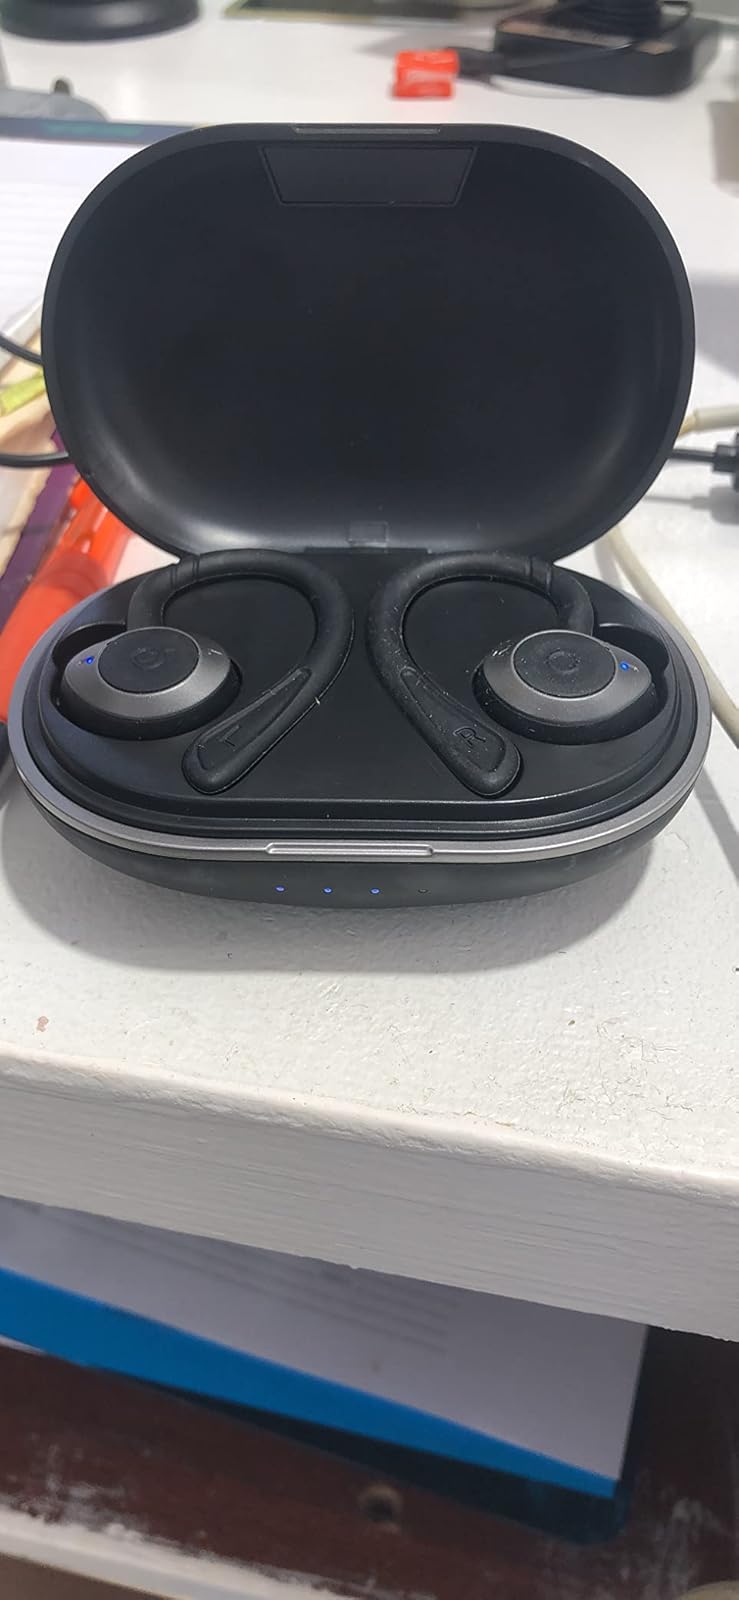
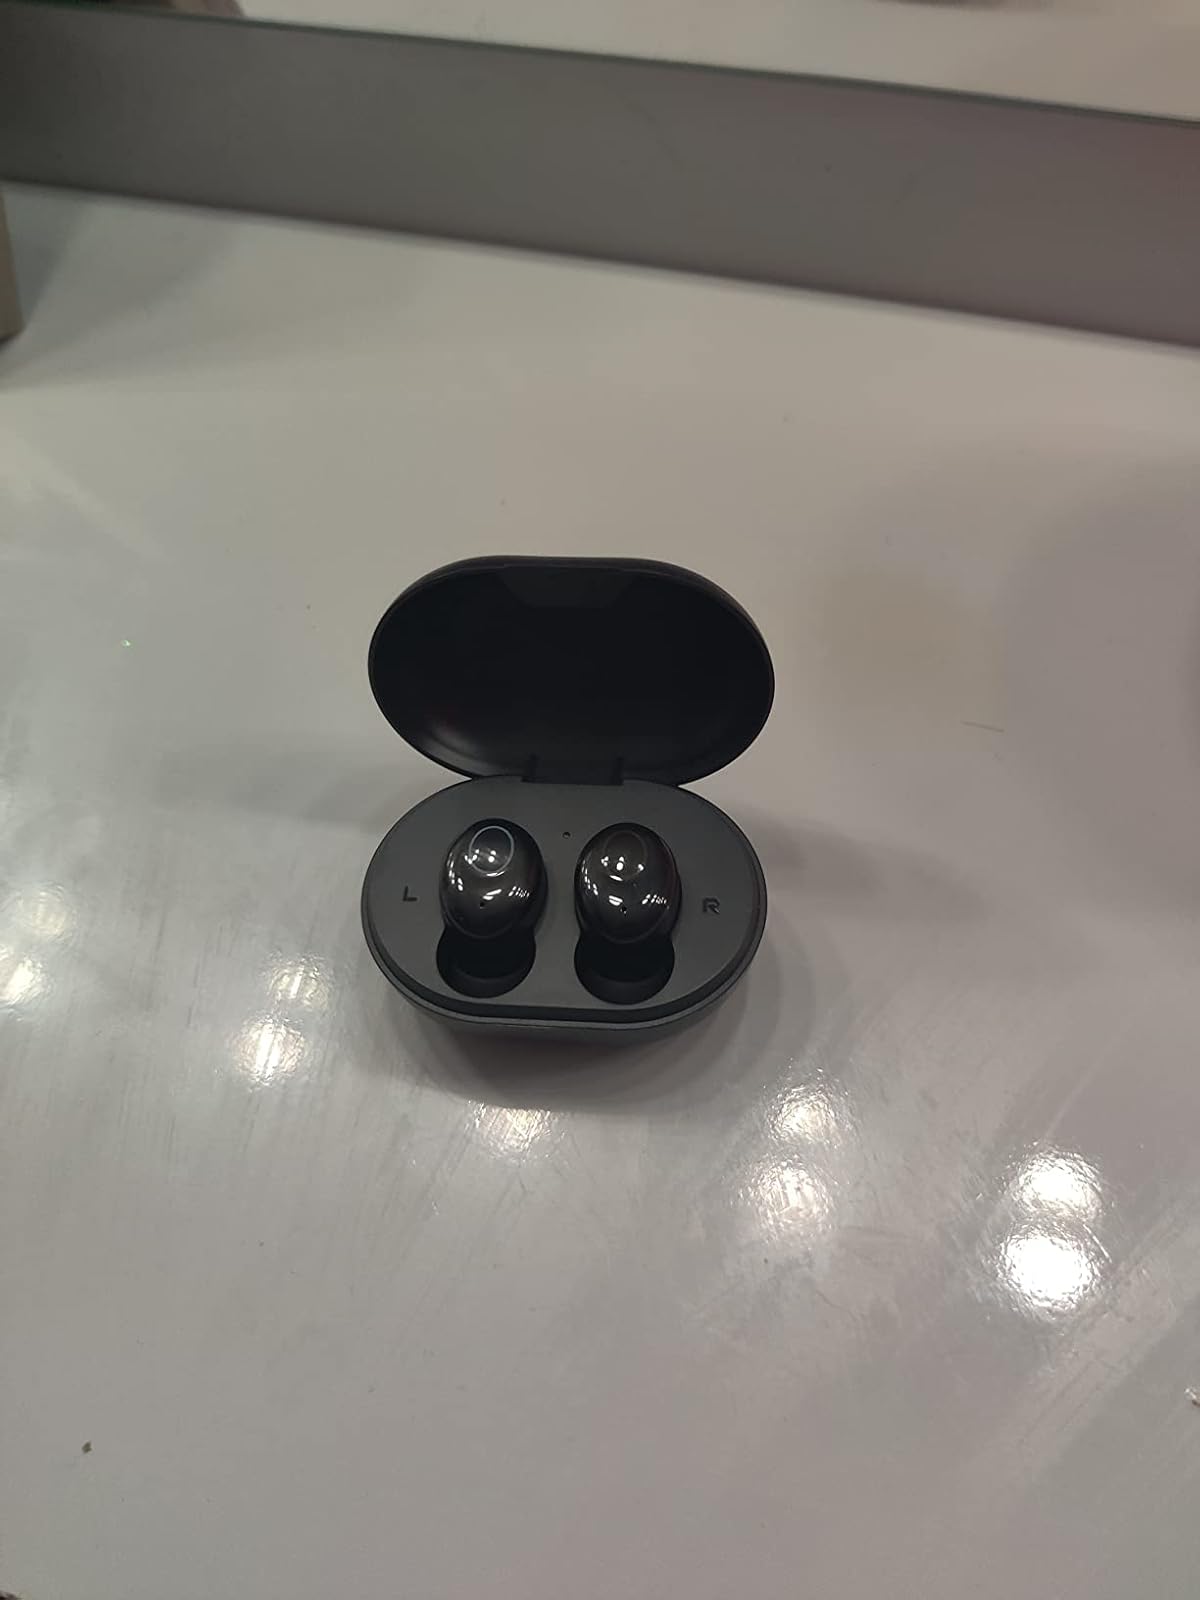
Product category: earbuds
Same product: no